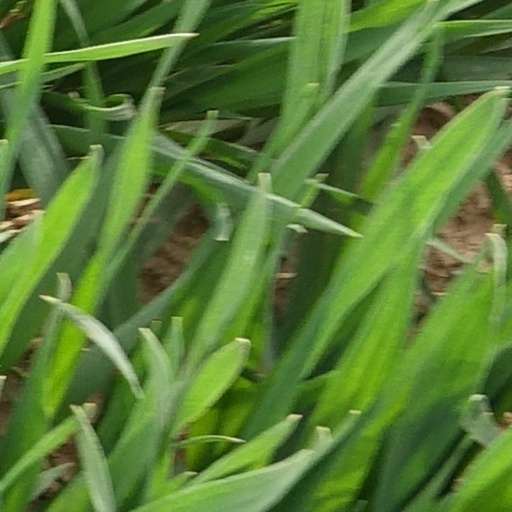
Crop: wheat